My Name Is Legion (short story collection)

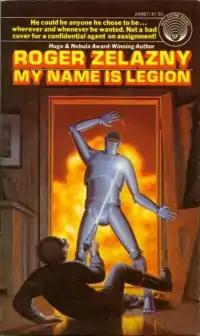
Cover of first edition (paperback)

My Name Is Legion is a collection of three science fiction stories by American writer Roger Zelazny, published in 1976. The stories feature a common protagonist who is never named.